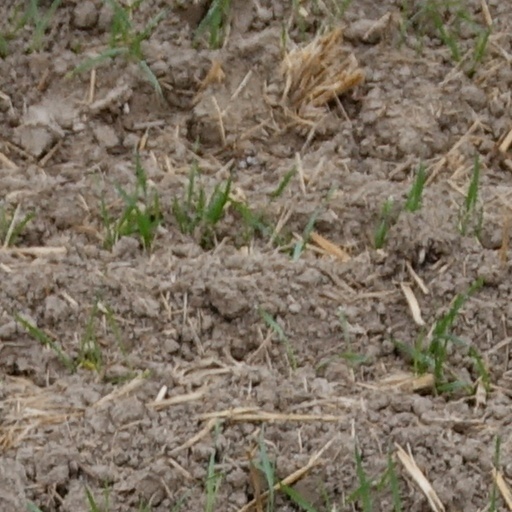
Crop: wheat